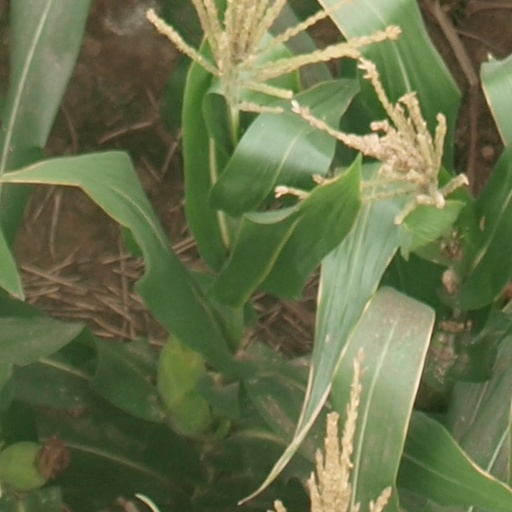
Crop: maize; corn